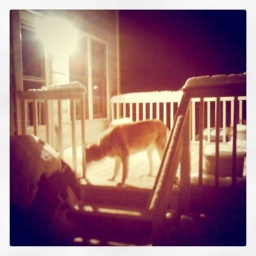
My family is in Puerto Rico and I'm home watching the dog